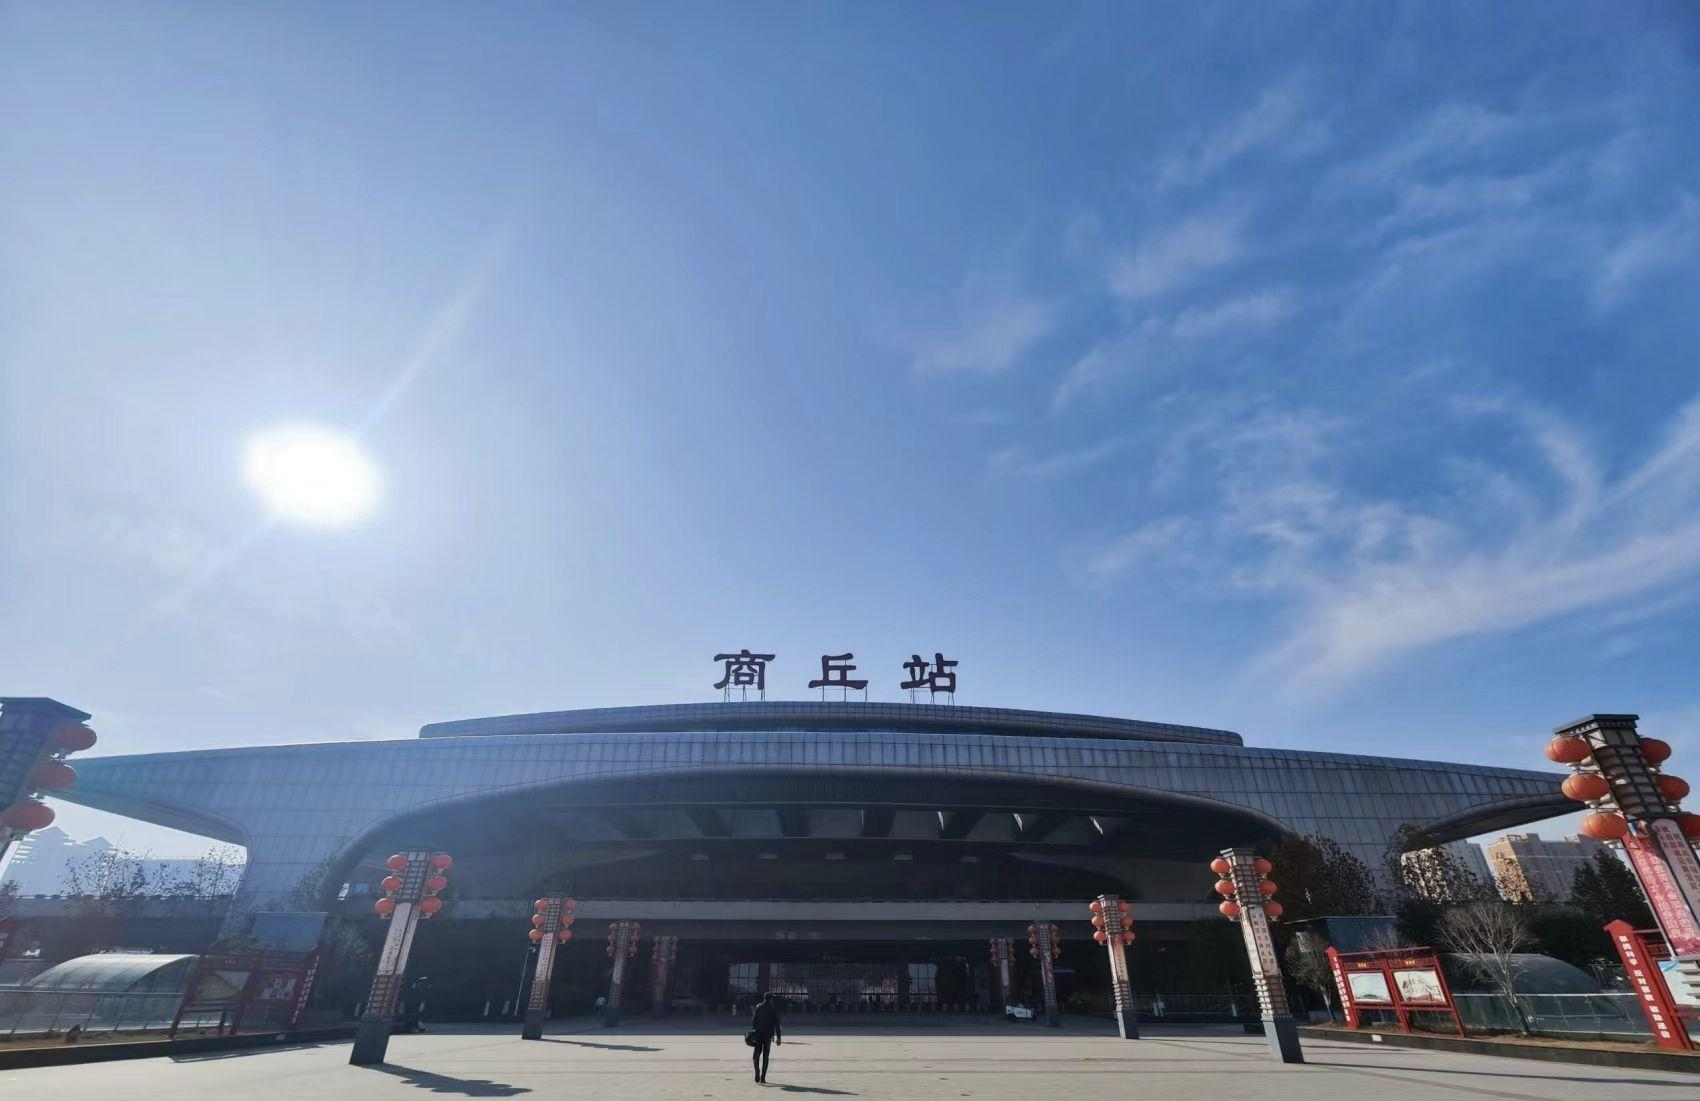
地标名称：商丘站
所在城市：商丘市·梁园区